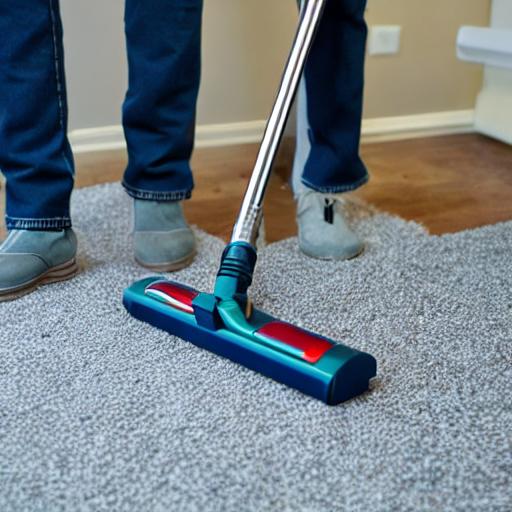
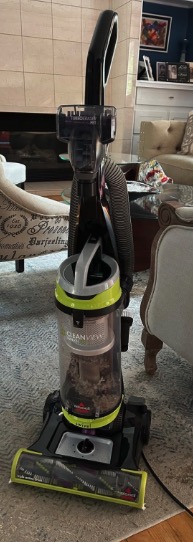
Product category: items_vacuum
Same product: no